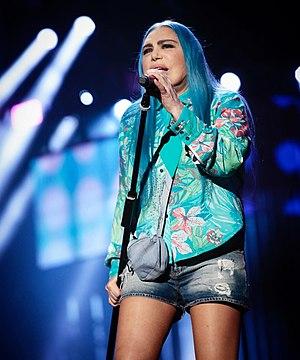
Loredana Bertè est une chanteuse italienne.